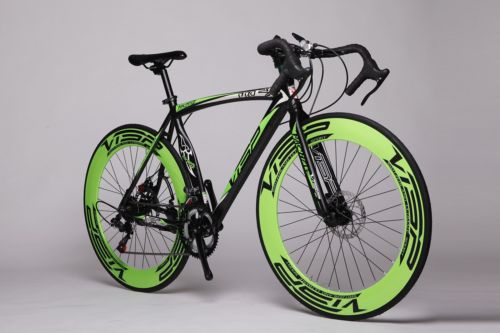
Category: bicycle